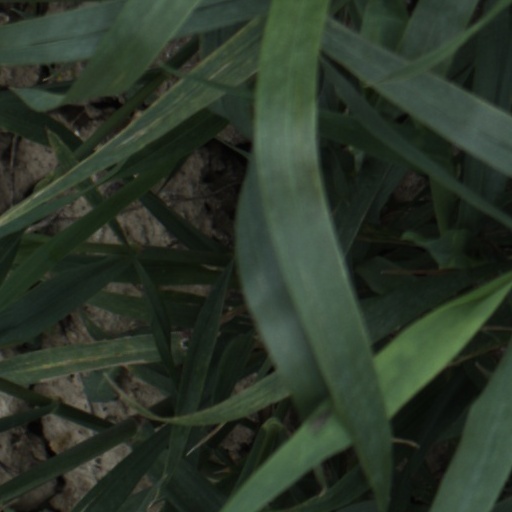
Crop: wheat